Parandhu Sella Vaa

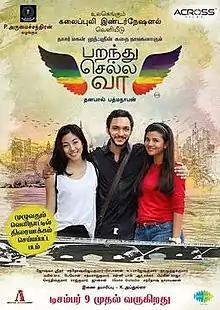
Poster

Parandhu Sella Vaa is a 2016 Indian Tamil language romantic comedy film directed by Dhanapal Padmanaban. The film stars Luthfudeen, Aishwarya Rajesh and Narelle Kheng in the leading roles. The film features music composed by Joshua Sridhar.